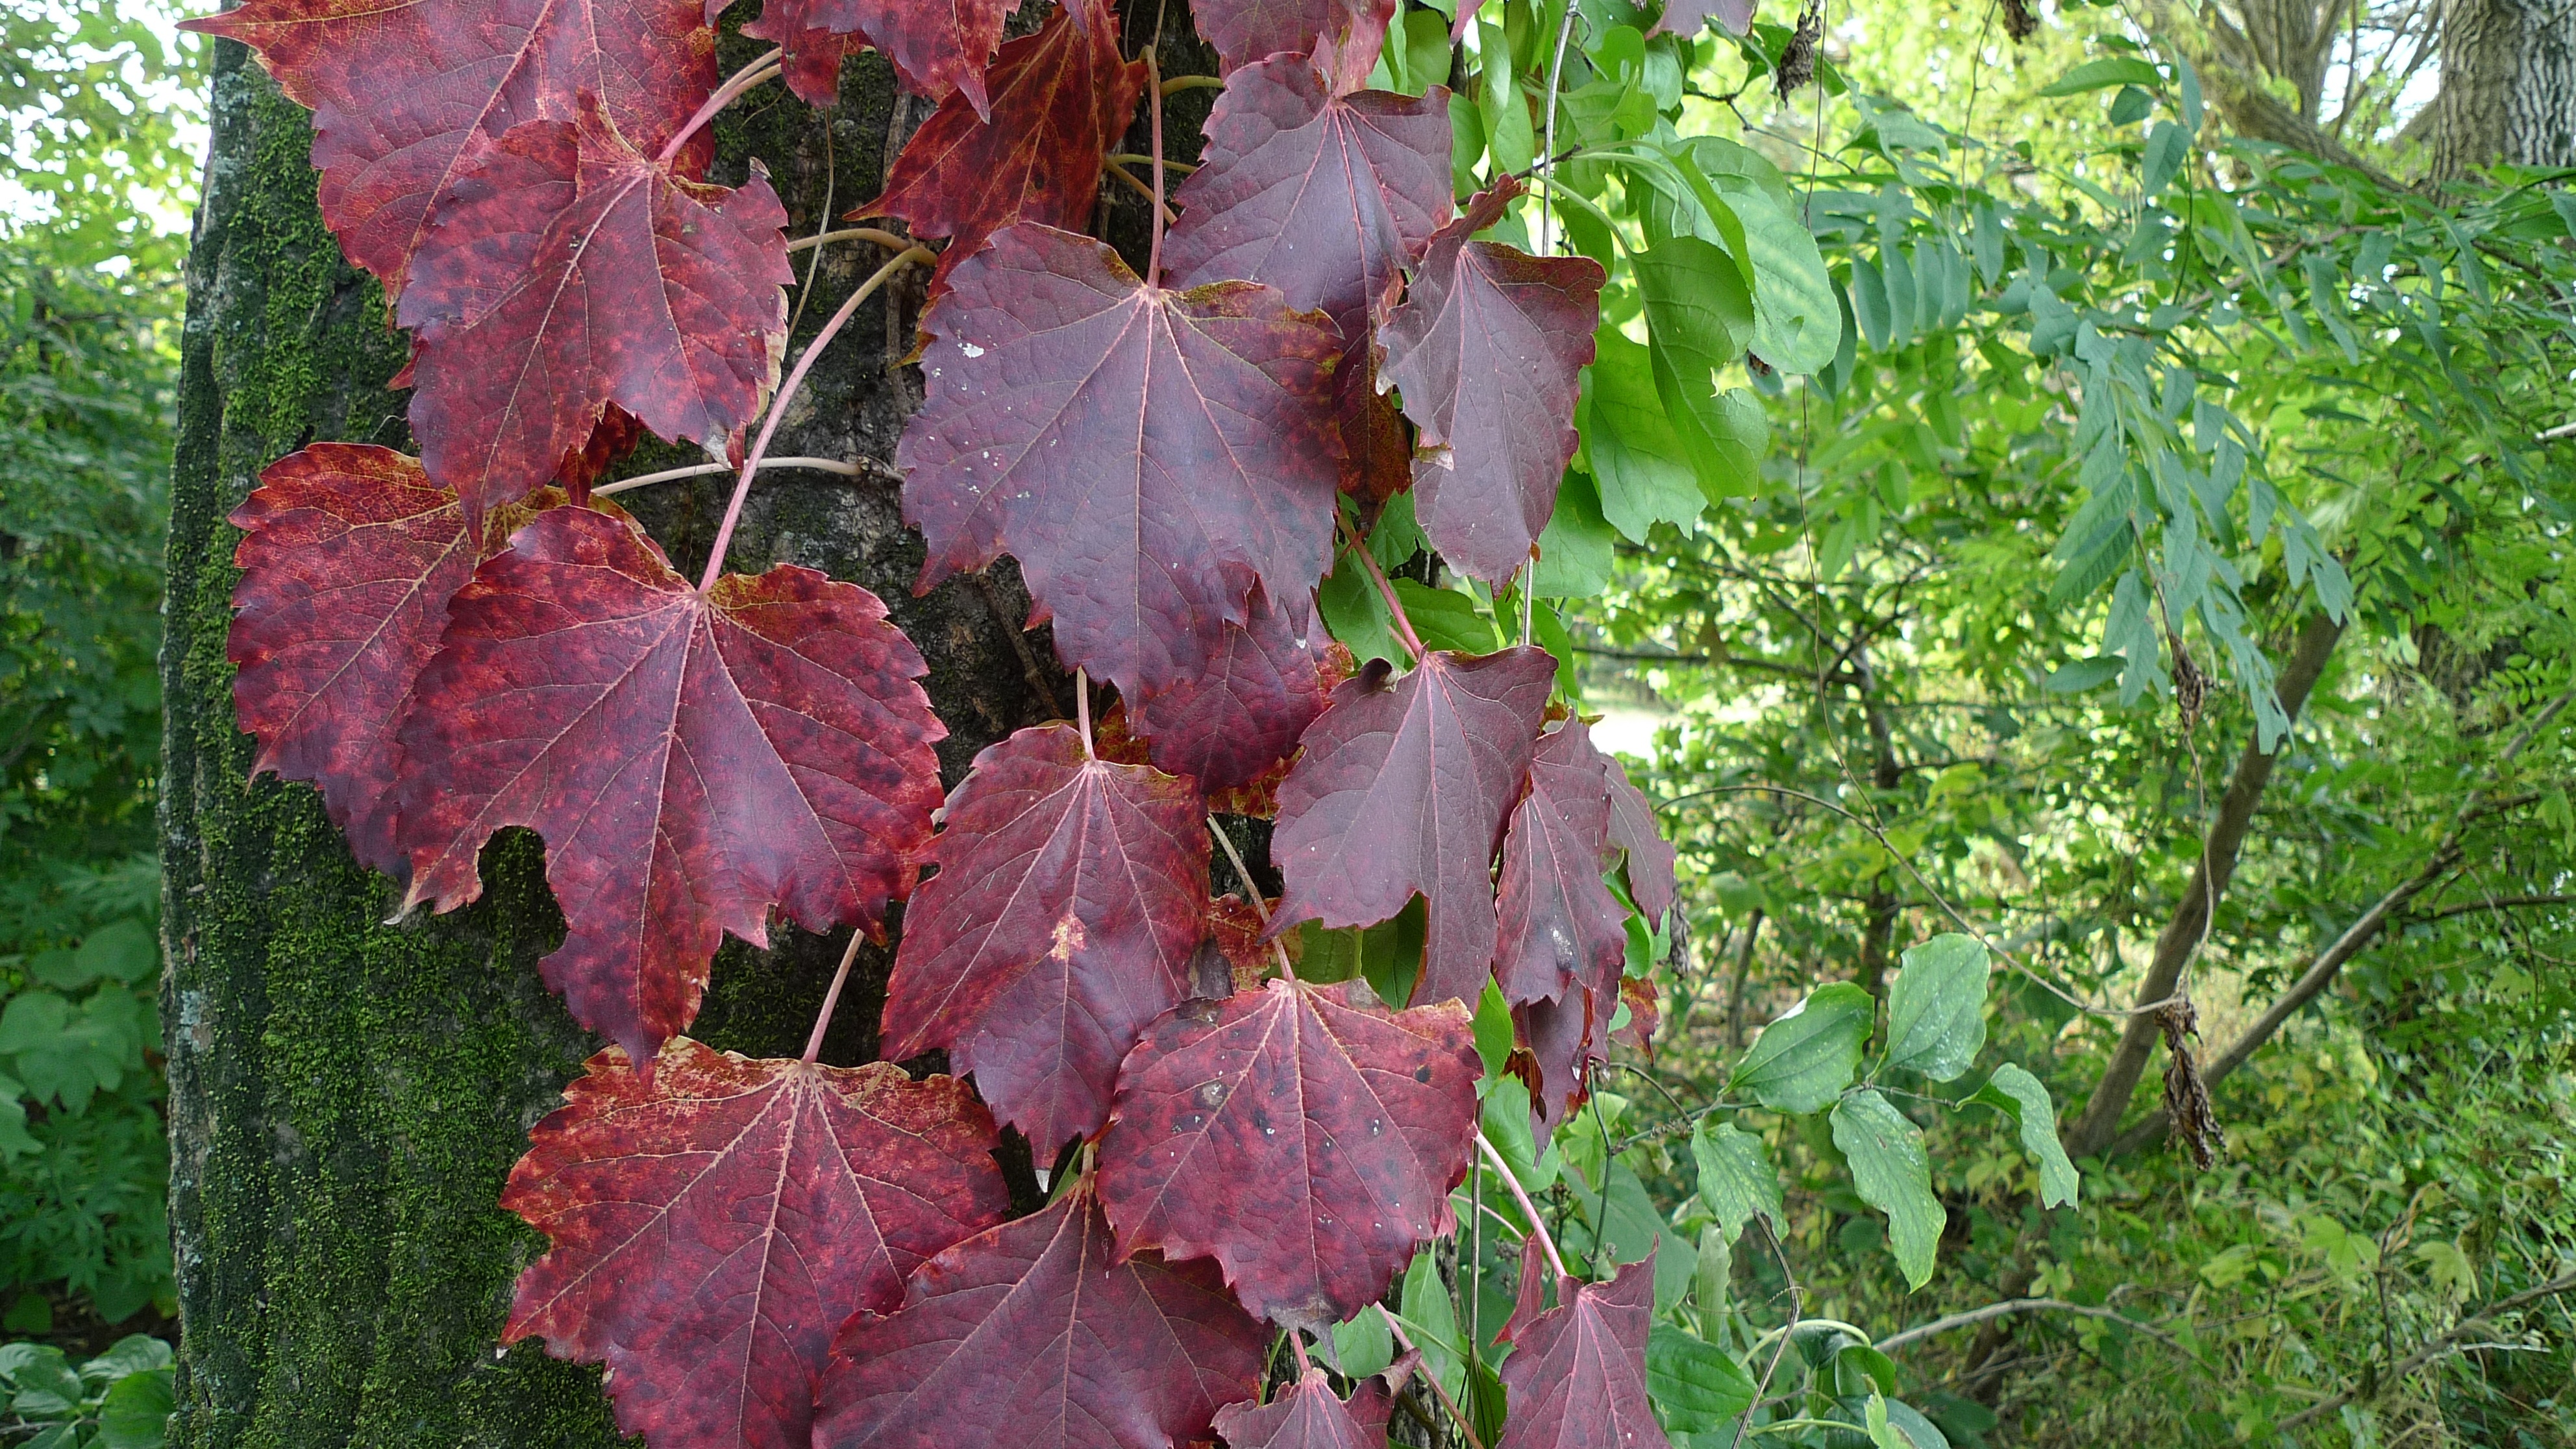
tree, plant, fruit, leaf, flower, food, produce, ivy, botany, shrub, flowering plant, autumn sky, in autumn, woody plant, land plant